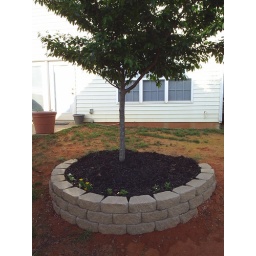
Ed built this retaining wall around the tree because of the run off.